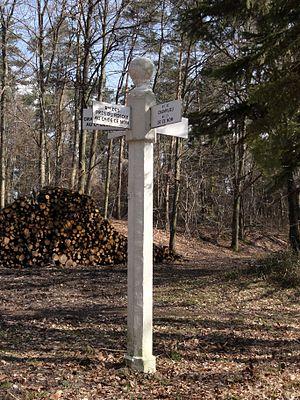
Poteau au carrefour des Princesses.